Thomas Bromley (chief justice)

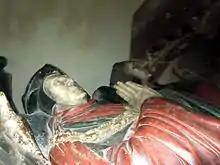
Effigies of Thomas Bromley and his wife, Isabel Lyster, Wroxeter, Shropshire.

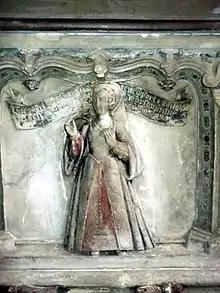
Margaret, daughter of Thomas Bromley and his wife, Isabel Lyster, portrayed on the Bromley tomb, Wroxeter.

Bromley presided over the trials of a number of those implicated in Wyatt's rebellion. On 17 April 1554 Sir Nicholas Throckmorton and others were indicted for a plot and treason at Baynard's Castle on 23 November 1553, and for a rising and march towards London with Sir Henry Isley and two thousand men. Bromley presided at the trial, and allowed the prisoner such unusual freedom of speech as to provoke complaints from the queen's attorney, and threats of retiring from the prosecution. Yet Bromley was not throughout impartial, but even refused the prisoner leave to call a witness, though he was in court, and denied him inspection of a statute on which he relied. His summing up was so defective, 'for want of memory or goodwill,' that the prisoner supplied its defects, as if he had been an uninterested spectator. Yet the prisoner was acquitted: so much to Mary's annoyance that the jury were punished for their verdict. Foss comments that "Sir Thomas Bromley cannot escape from the charge of undue severity, though probably he was complained of at the time for giving too great license to the prisoner."